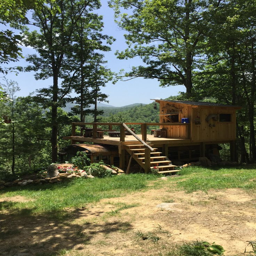
a square feet tiny house built over an old school bus - i need this .